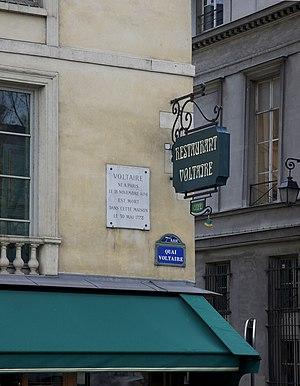
Triple hommage urbain à Voltaire. Paris.
François-Marie Arouet, dit Voltaire, né le 21 novembre 1694 à Paris et mort dans la même ville le 30 mai 1778, est un écrivain, philosophe et homme d'affaires français qui a marqué le XVIIIᵉ siècle.